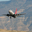
Label: airplane